Presteign railway station

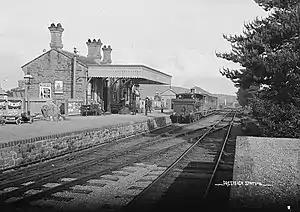
Historical photograph

Presteign Railway Station was a railway station serving the town of Presteigne, Radnorshire, Wales. It was a terminus on the Leominster and Kington Railway.